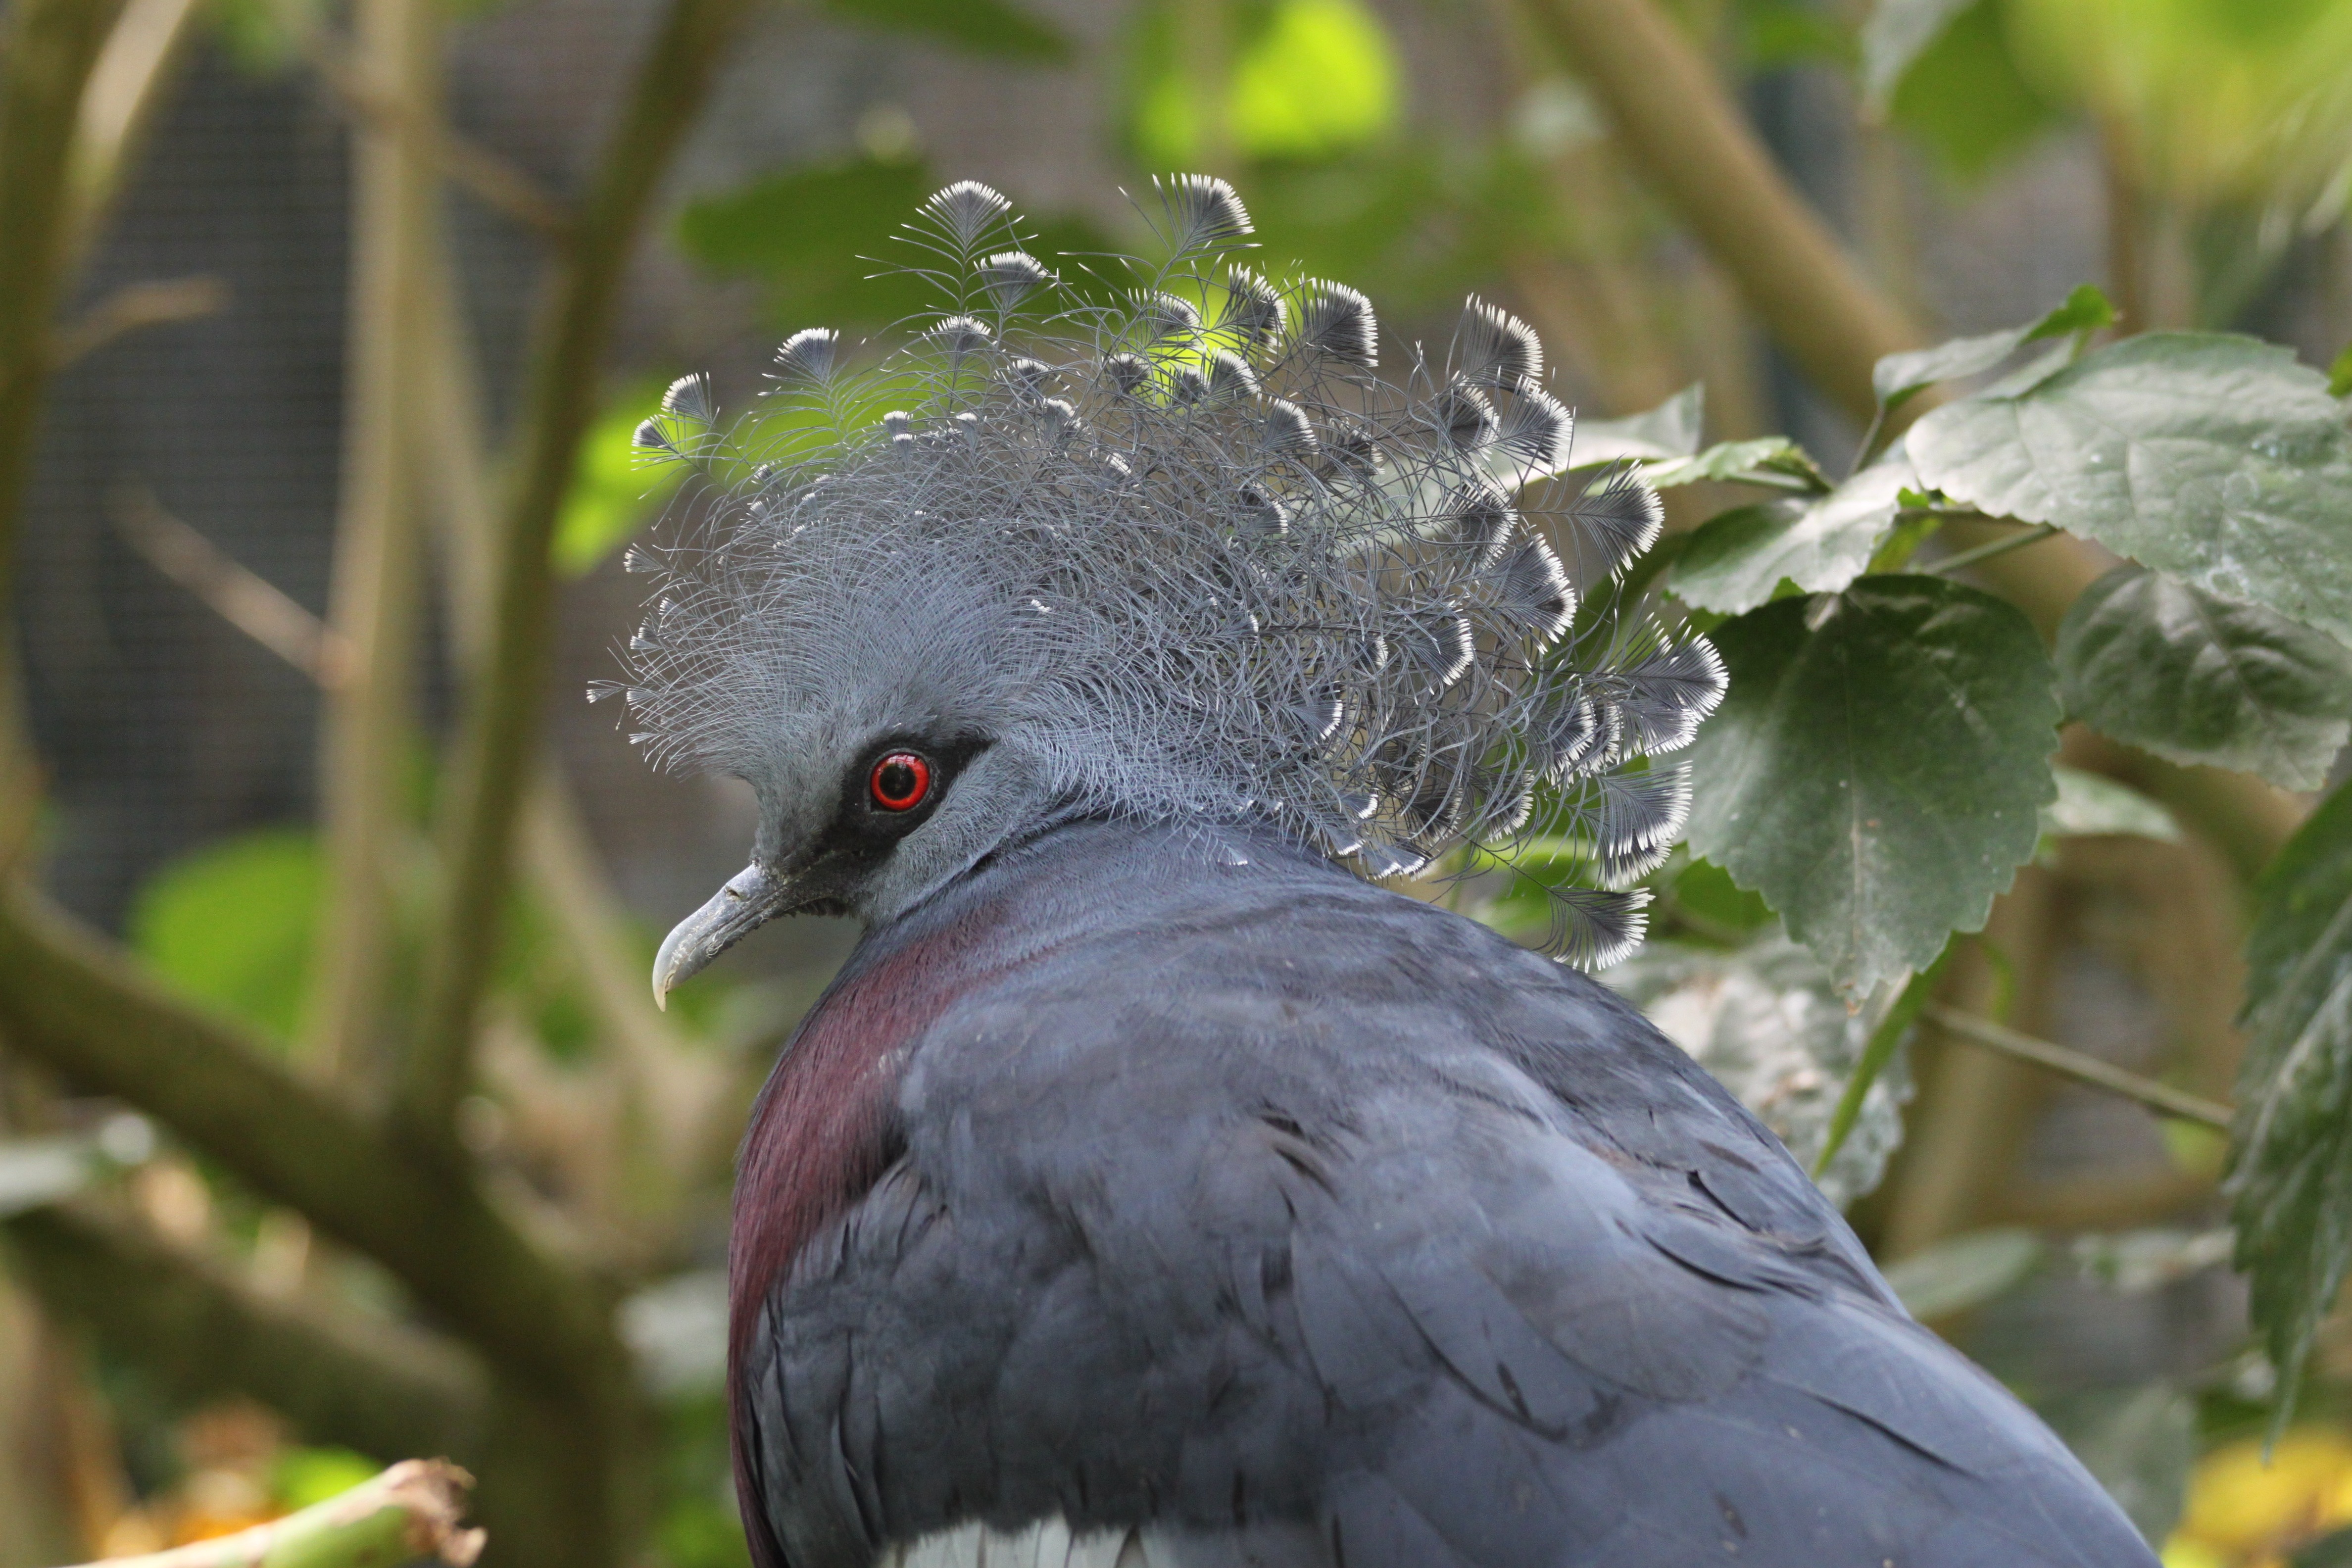
bird, wildlife, zoo, beak, fauna, vertebrate, puff, goura victoria, columbidae, perching bird, victoria crowned pigeon